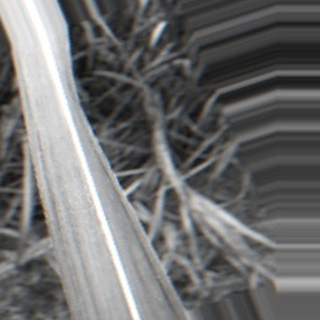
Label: sugarcane_bacterial_blight